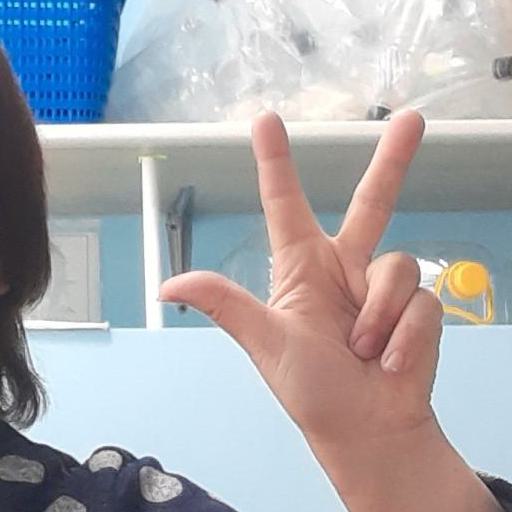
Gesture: three2